Matt Kalil

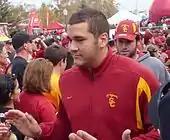
Kalil during the 2008 season.

After redshirting his initial year at USC, Kalil served as backup to Tyron Smith at right tackle. He started against Boston College and performed well, and saw limited action in 11 other games (all but Arizona State) and played primarily on special teams. In his sophomore year, Kalil beat Smith to replace Charles Brown at left tackle, where he started all 13 games. He also played on the defensive line for special teams and blocked a point after touchdown against Notre Dame.